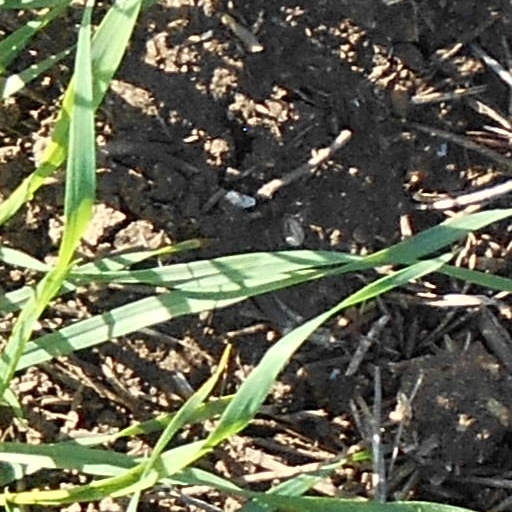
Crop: wheat